Berthouville Treasure

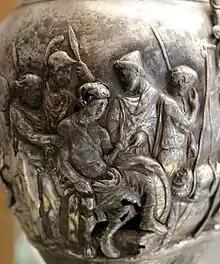
Achilles mourning Patroclus on a silver jug, also from Tutus' votive offering

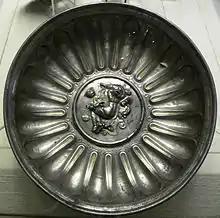
A "phiale" that was part of Tutus' gift to the shrine of Mercury Canetonensis

The treasure consists of silver and other metalwork, of varying type, quality and dates in the 1st to late 2nd centuries of the Common Era. The hoard was hidden in the late 2nd or early 3rd century, but contained heirloom pieces like the repoussé silver jug that was made in Italy in the 1st century CE. The find totalled 93 items, some of which were dissociated handles and silver appliqués, with a total weight of 25 kg. Most of the items are bowls, cups and jugs, but there is also a "phiale" for libations.